James Guthrie (minister)

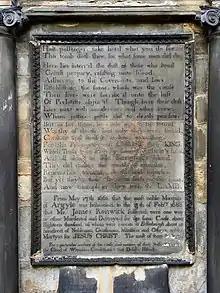
Martyrs' Monument (inscription). The central section mentions Guthrie's head which was put on public display at the Nether Bow port.

From the first, Guthrie ranged himself amongst the Protesters, and, indeed, was generally regarded as one of their principal leaders. By this time he had been translated to Stirling, where he had, as his colleague, Mr. Bennett, a man of kindred spirit, with whom, on the questions of the day, he was generally in agreement. Hew Scott's later edition says Guthrie came to Stirling around November 1650 although Kilpatrick discusses 1649. Not satisfied with expressing in a letter to the Commission of Assembly their dissatisfaction with the aforesaid Resolutions, they continued to preach against them and to denounce them as involving the nation in sin. For this they were cited to appear before the Committee of Estates at Perth, where Charles II was now holding his Court, and, having done so, they refused to acknowledge the King's right to interfere with them in the discharge of their ministerial functions.